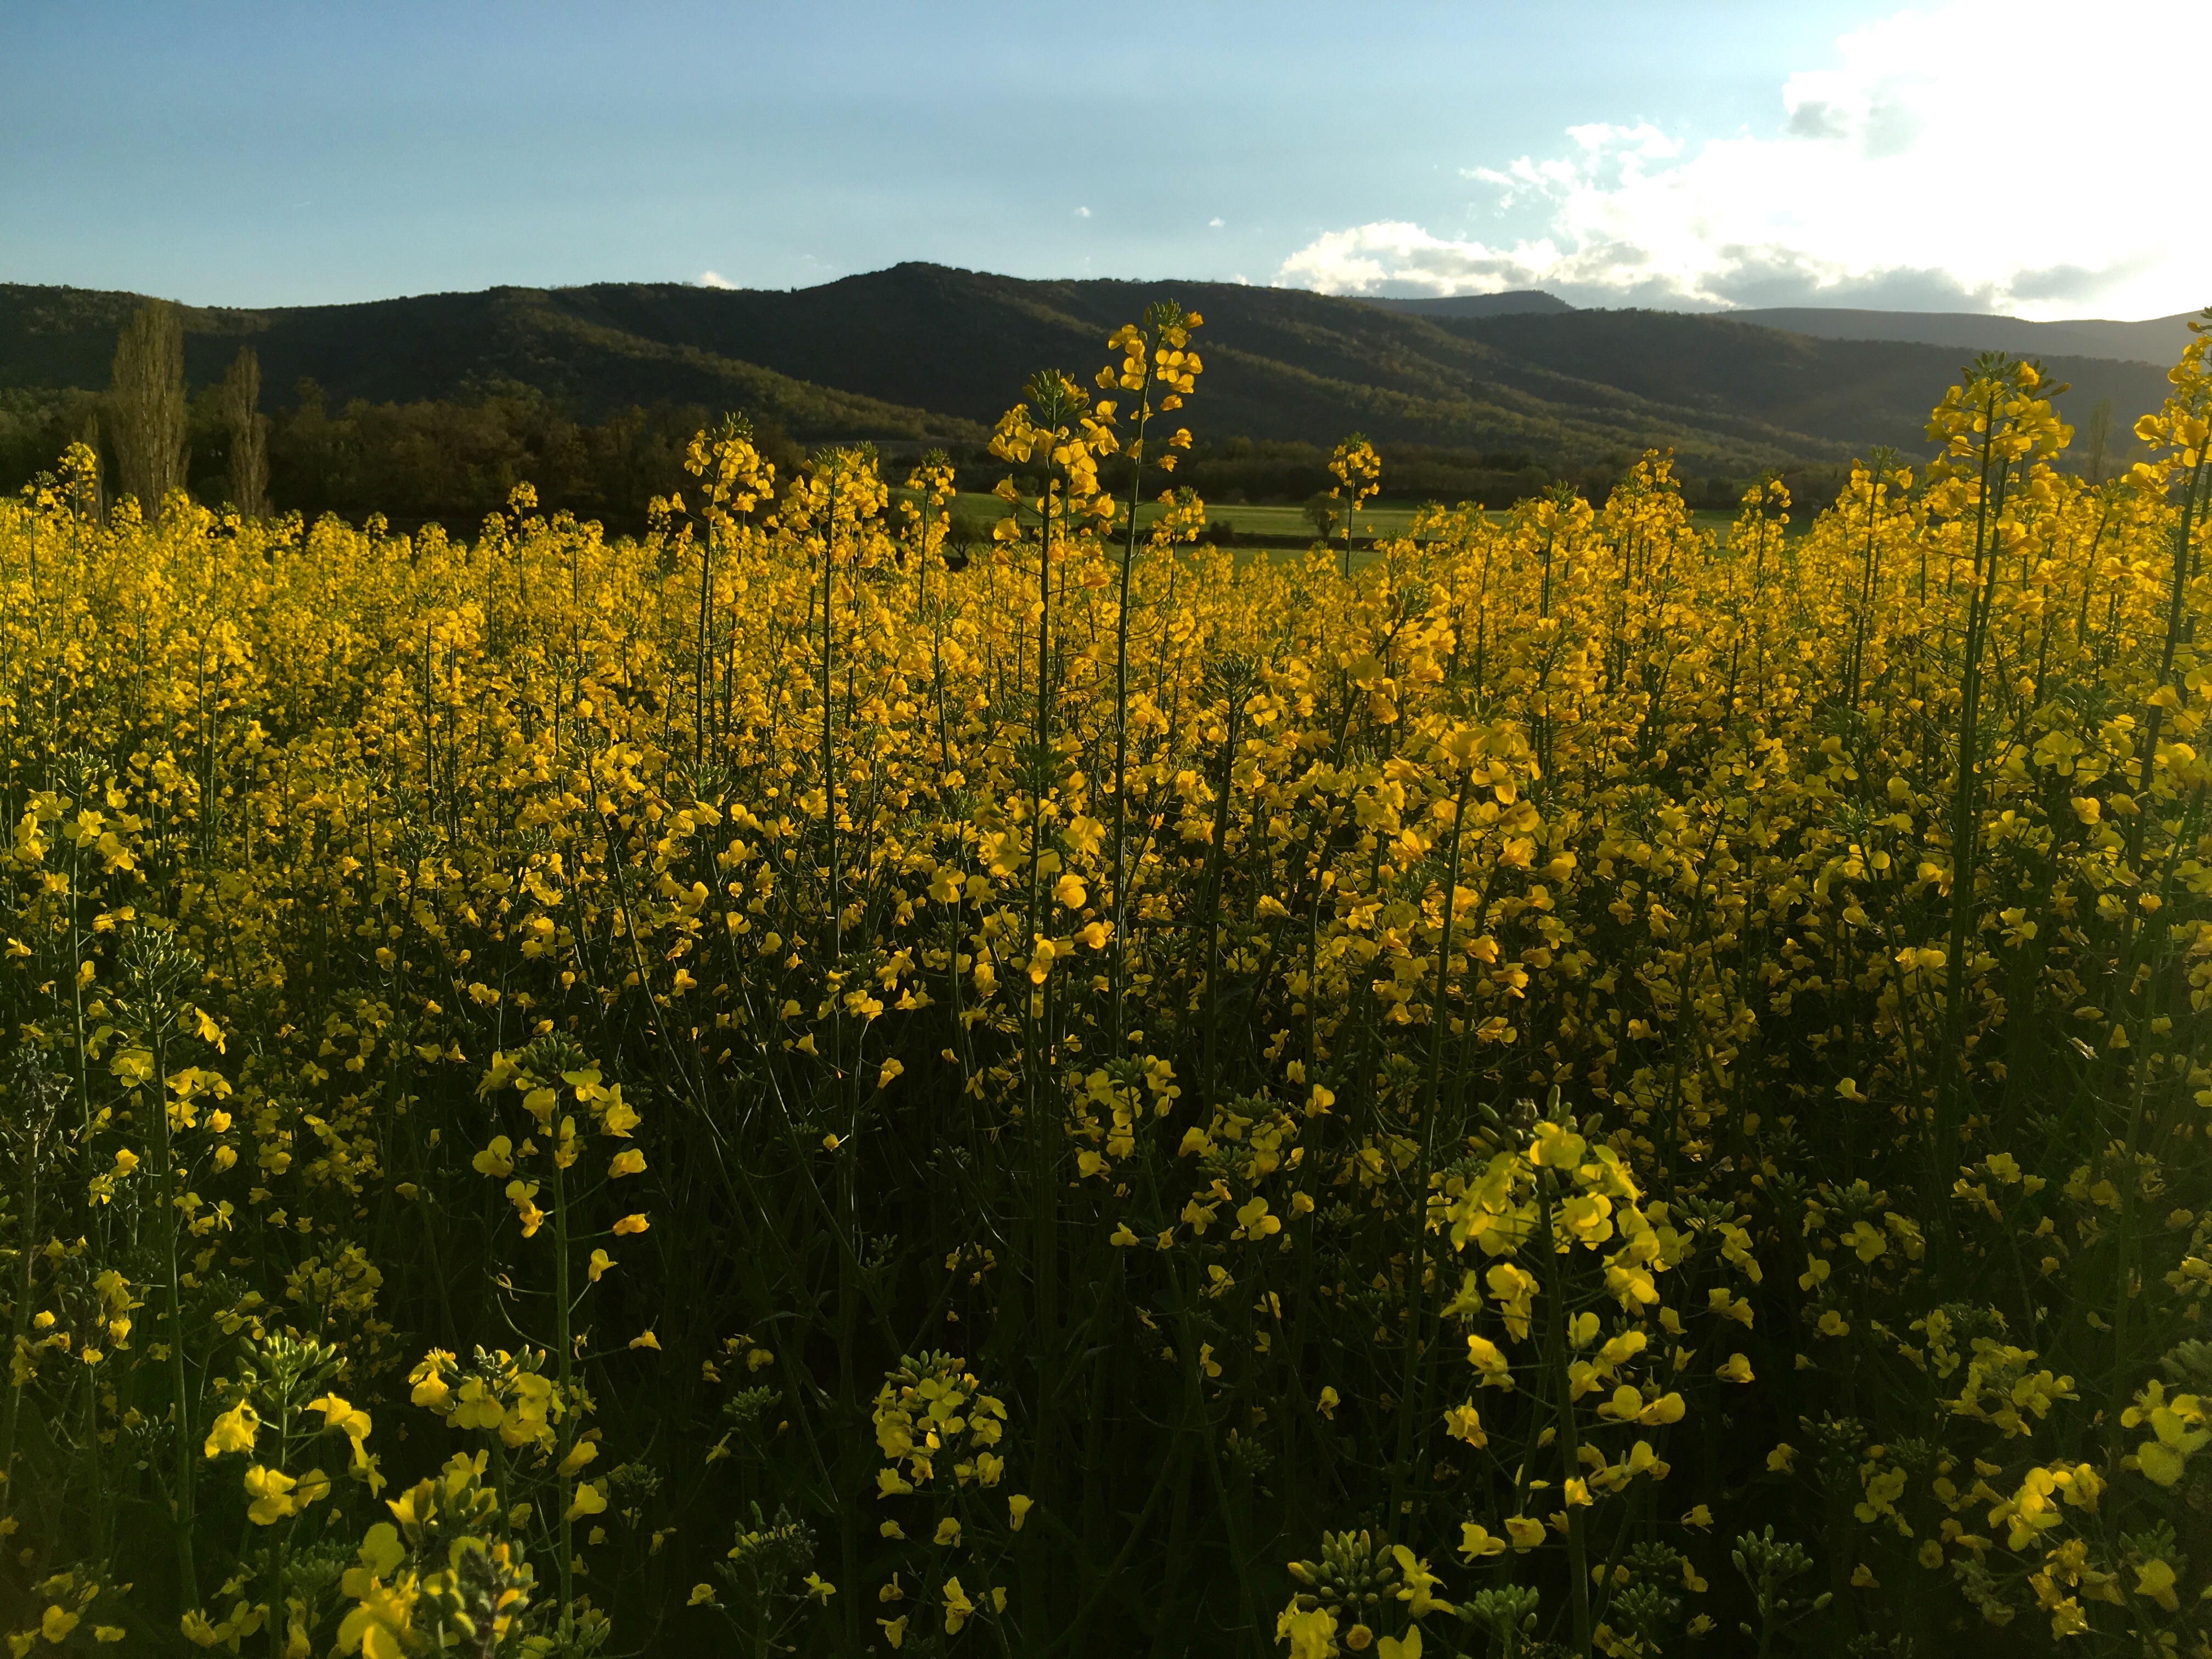
landscape, tree, nature, mountain, plant, field, meadow, prairie, sunlight, hill, flower, food, produce, vegetable, autumn, yellow, agriculture, rapeseed, wildflower, grassland, canola, ecosystem, brassica, rural area, flowering plant, land plant, mustard plant